Szeged

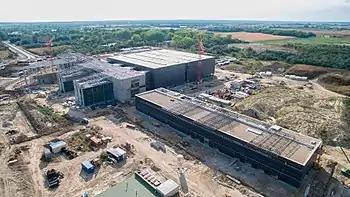
The ELI-ALPS research institute under construction in 2017

After the First World War Hungary lost its southern territories to Serbia, as a result Szeged became a city close to the border, and its importance lessened, but as it took over roles that formerly belonged to the now lost cities, it slowly recovered. Following the Loss of Transylvania to Romania, University of Kolozsvár (now Cluj-Napoca), moved to Szeged in 1921 (see University of Szeged). In 1923 Szeged took over the role of episcopal seat from Temesvár (now Timișoara, Romania). It was briefly occupied by the Romanian army during Hungarian-Romanian War in 1919. It also became a center for right-wing forces which would install Miklós Horthy as the country's new leader after the overthrow of the Hungarian Soviet Republic. During the 1920s the Jewish population of Szeged grew and reached its zenith.